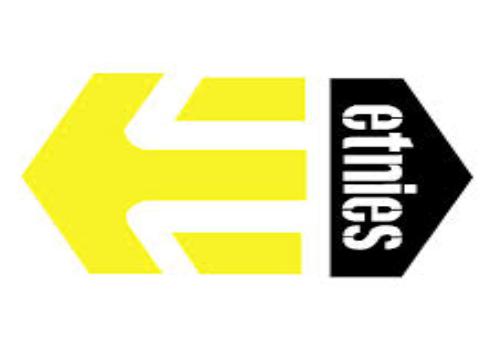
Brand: Etnies
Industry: Clothes